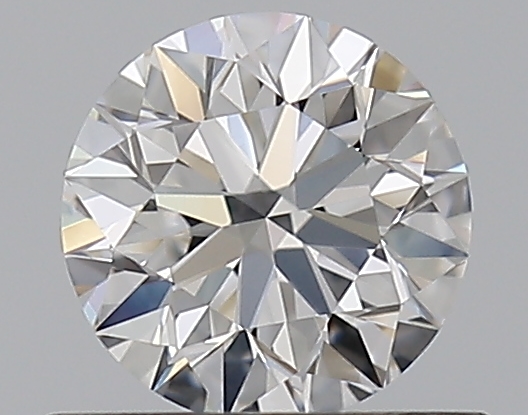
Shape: round
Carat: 0.5
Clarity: VVS1
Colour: D
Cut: EX
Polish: EX
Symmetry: EX
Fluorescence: F
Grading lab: GIA
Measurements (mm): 5.03 x 5.07 x 3.17